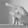
ASL letter: P